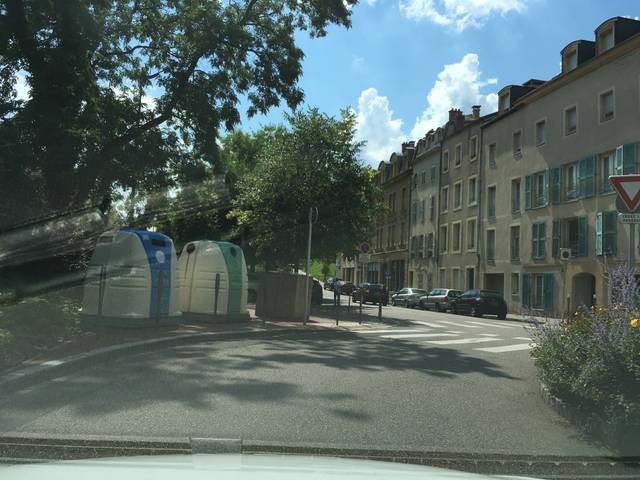
Region: France
Coordinates: 49.12, 6.183